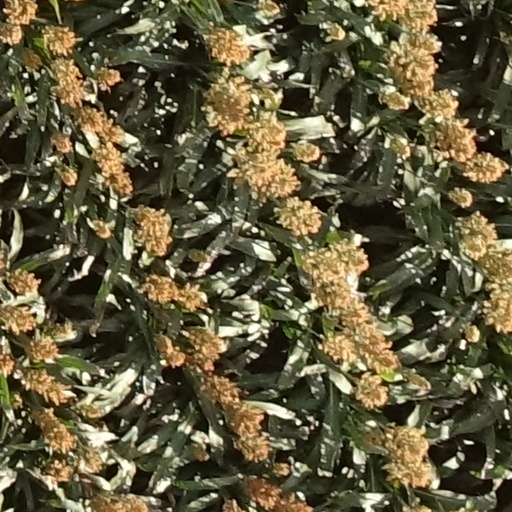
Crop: sorghum